Badajoz

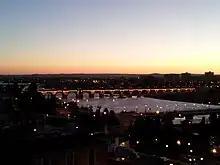
Puente de Palmas

La Giralda, located near Plaza de la Soledad, is a replica of the Giralda in Sevilla. The structure was completed in 1930 by a local businessman for commercial intent. Built in the neo-Arab Andalusian regionalist style, it is decorated with ceramic tiles and metal work and has the symbol of Mercury embossed on it as symbol of commerce. In 1978, Telefónica acquired the building and refurbished it, established operating offices. In 1998, Telefónica vacated the structure, and four years later, offered the structure to potential buyers for €4.2 million. No buyer was uncovered, and Telefónica announced plans to reestablish local offices in the Giralda but later abandoned it. Various proposals for the local government to acquire the building have been made, including plans for appropriating an expansion of the Museum of Fine Arts, a regional cultural centre, and an Easter-centric museum, Easter being a major touristic draw for the city.